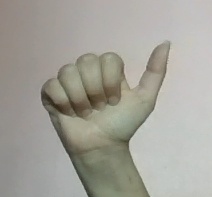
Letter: dhad